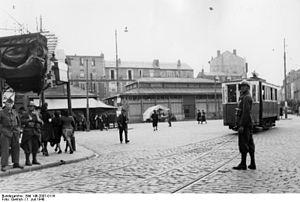
La Compagnie des Tramways Électriques de Limoges, a exploité un réseau de tramway desservant la ville de Limoges du 6 juin 1897 au 2 mars 1951 et remplacé à partir du 13 juillet 1943 par des trolleybus. Les tramways cesseront définitivement de circuler dans les rues de Limoges le 2 mars 1951.